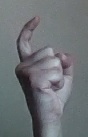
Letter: ra